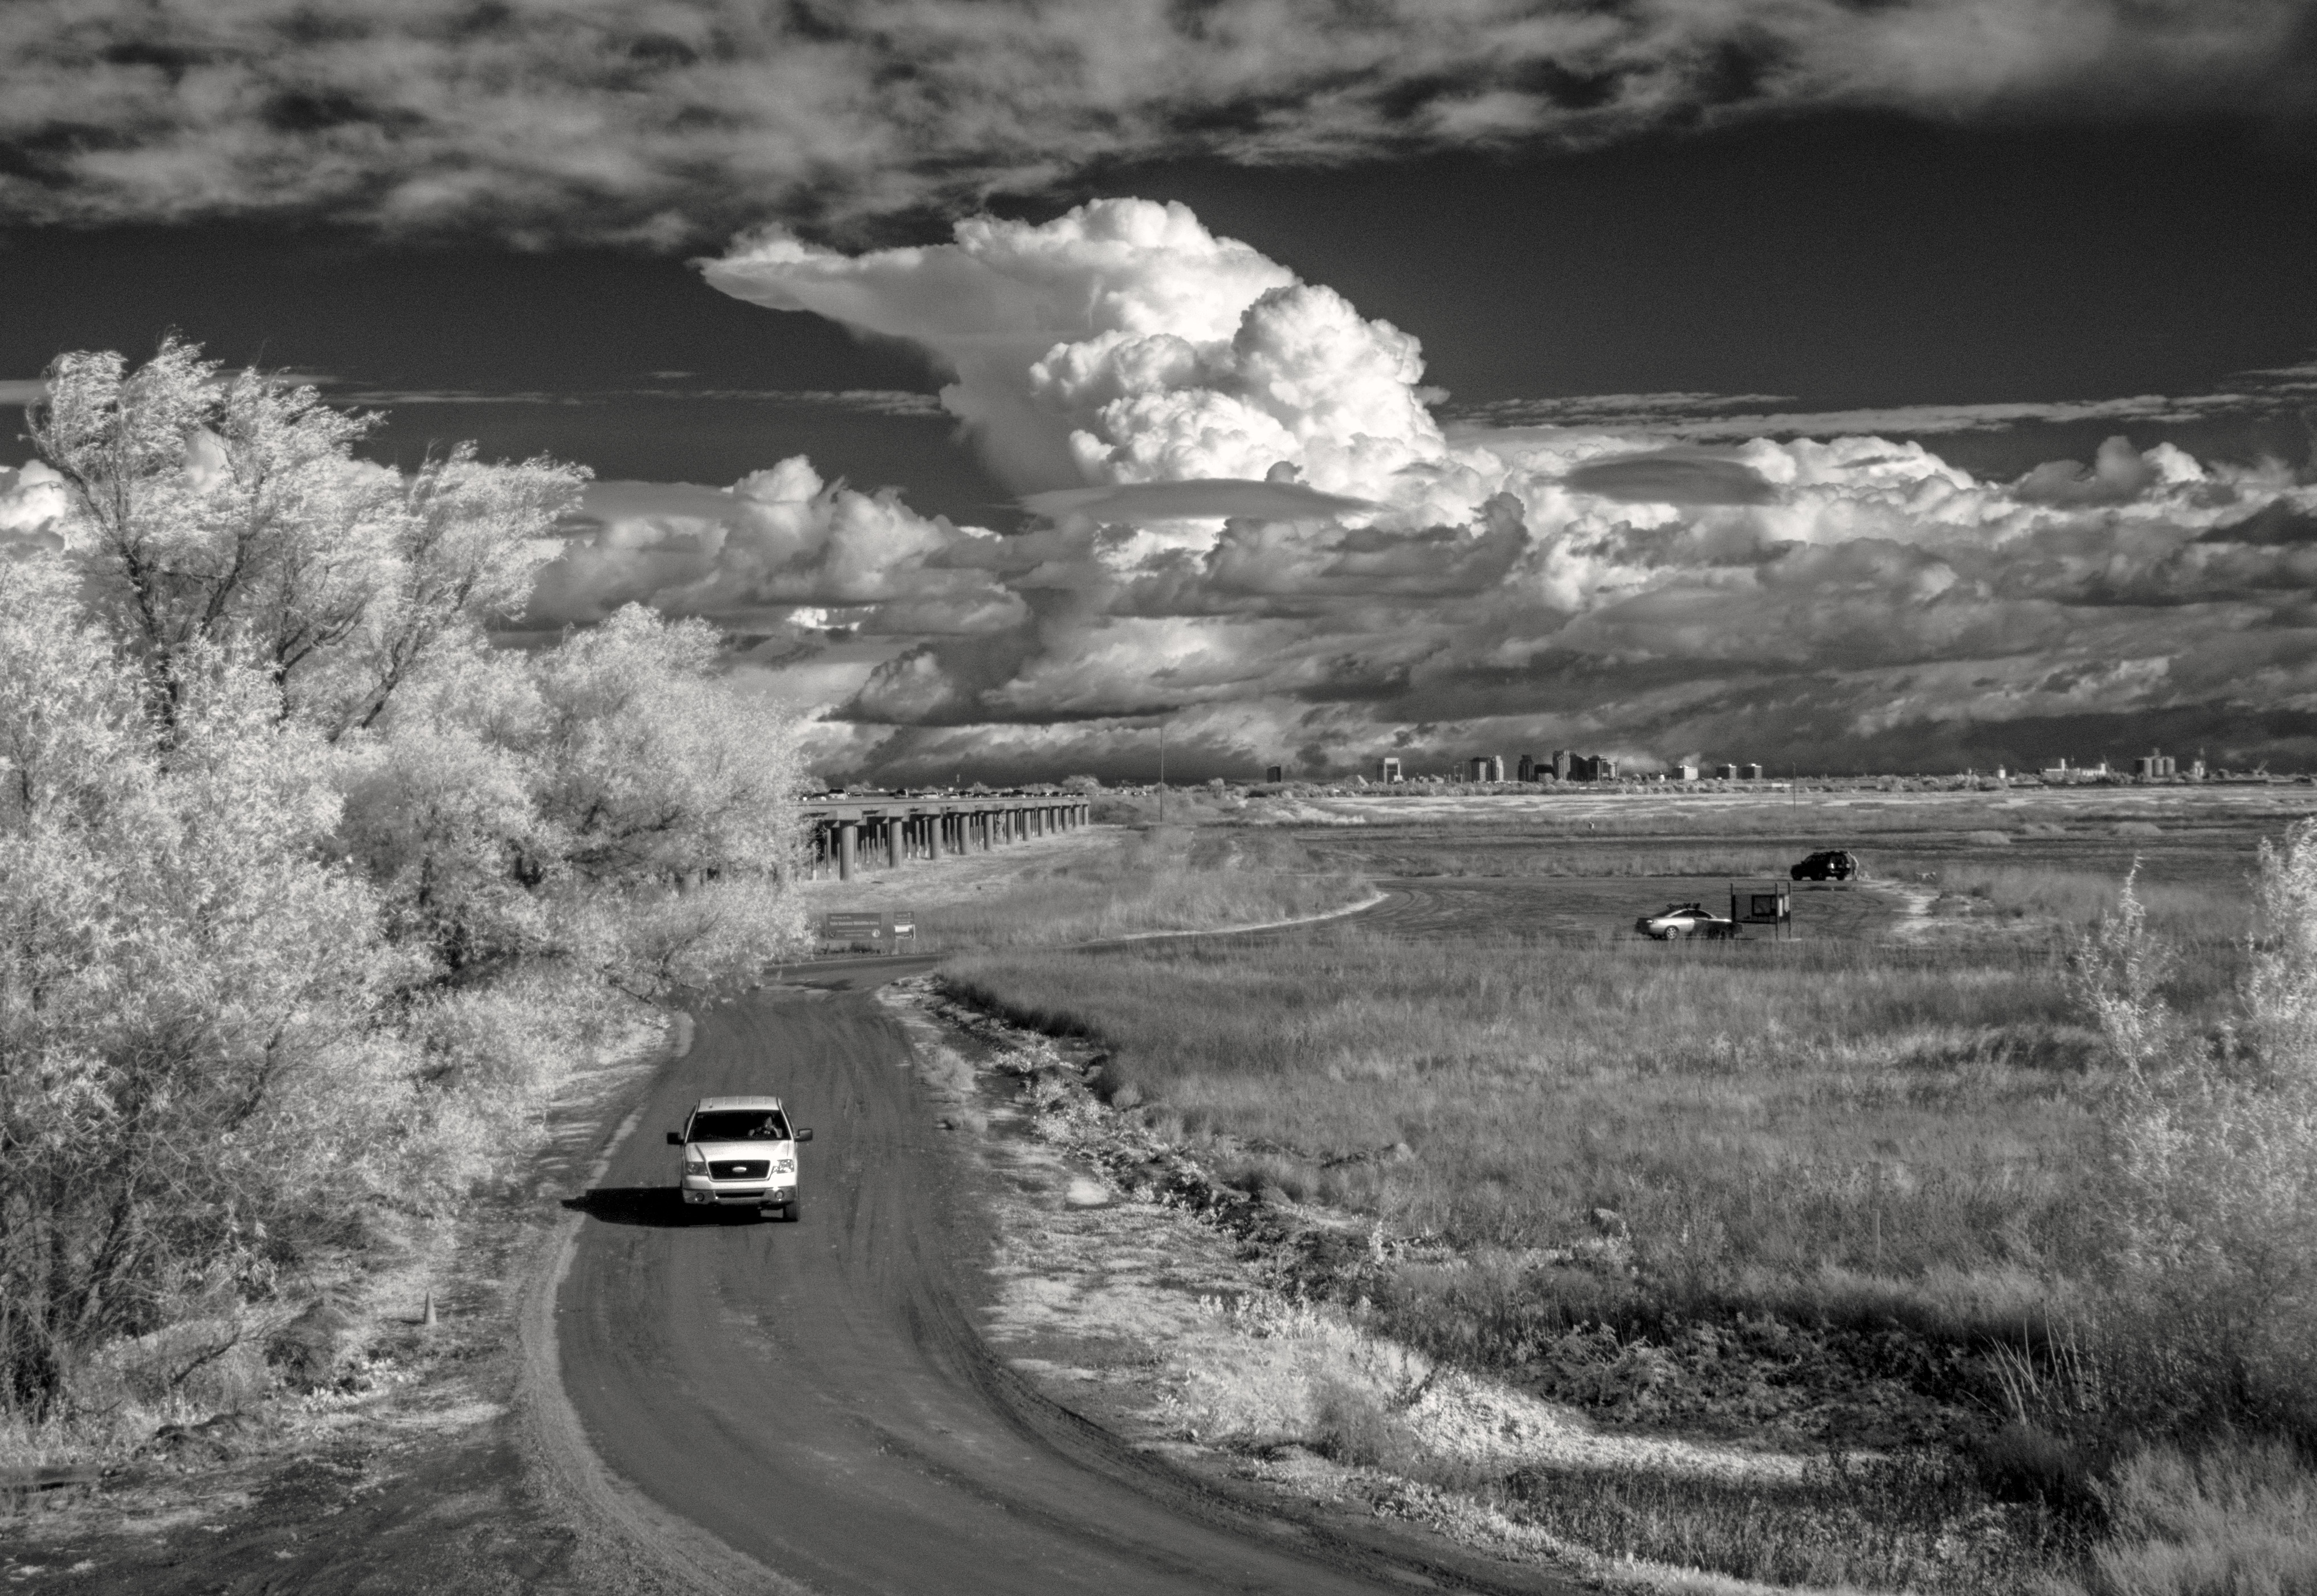
nature, snow, cloud, black and white, white, photography, darkness, black, monochrome, 2015, clouds, thunderstorm, 365, sacramento, infrared, yolobypass, 3652015imstillstanding, rural area, monochrome photography